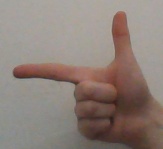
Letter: yaa